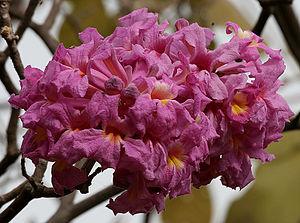
La province de Salta est une province de l'Argentine, située à l'extrême nord-ouest du pays. Elle est limitée au nord par la province de Jujuy et par la Bolivie, à l'est par le Paraguay, Formosa et la province du Chaco, au sud par les provinces de Santiago del Estero, de Tucumán et de Catamarca, enfin à l'ouest par le Chili.
La province de Tucumán est une province de l'Argentine située au nord-ouest du pays. Elle a pour capitale la ville de San Miguel de Tucumán.